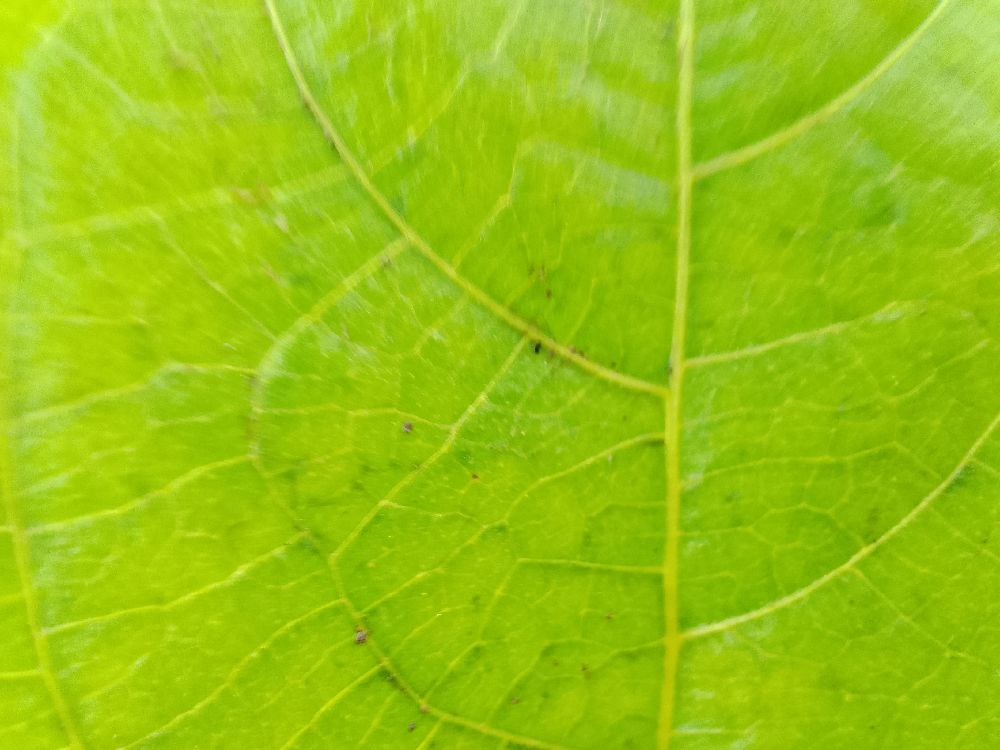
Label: healthy